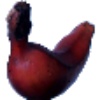
Label: Banana Red 1